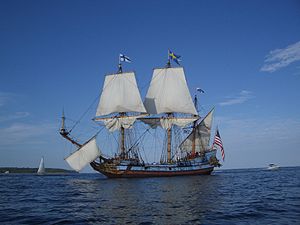
Kristina af Sverige / Fort Christina i Den nye verden
Kopien af "Kalmar Nyckel" i Chesapeake Bay, Maryland, i 2008.
Kristina Augusta var regerende dronning af Sverige fra 1632 til 1654. Hun var datter af og tronarving efter Kong Gustaf 2. Adolf. Hun var under formynderstyre med Axel Oxenstierna i spidsen fra 1632 og regerende dronning 1644-1654.